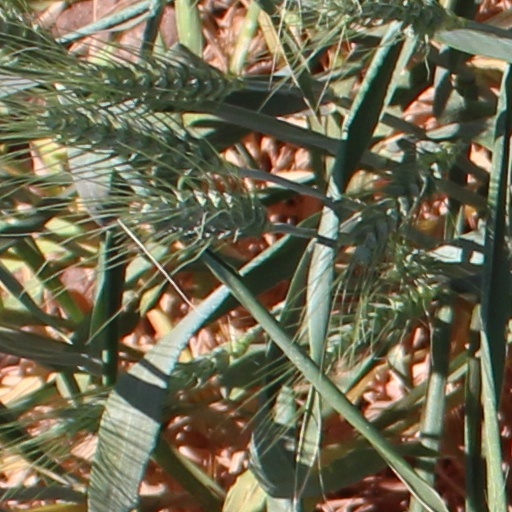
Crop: wheat